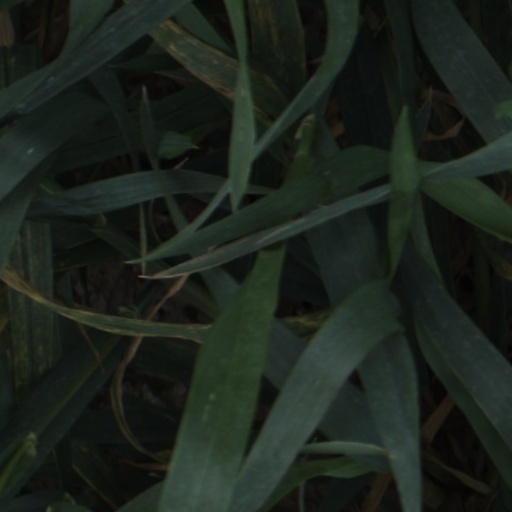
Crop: wheat